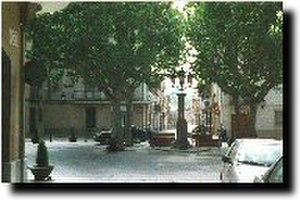
Sant Vicenç de Castellet est une commune de la province de Barcelone, en Catalogne, en Espagne, de la comarque de Bages